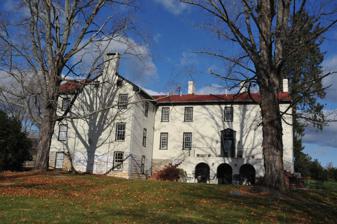
Building: Sunnyside (Lexington, Virginia)
Country: United States of America
Year built: 1790
Historic house in Virginia, United States United States historic place Sunnyside U.S. National Register of Historic Places Virginia Landmarks Register Show map of Virginia Show map of the United States Location 160 Kendal Dr., Lexington, Virginia Coordinates 37°46′47″N 79°27′39″W / 37.77972°N 79.46083°W / 37.77972; -79.46083 Area 6.8 acres (2.8 ha) Built c. 1790 ( 1790 ) Architect Ravenhorst, Henry Architectural style Federal NRHP reference No. 02001003 VLR No. 081-7066 Significant dates Added to NRHP September 14, 2002 Designated VLR June 12, 2002 Sunnyside , also known as Sunnyside House, Sunnyside Farm, The Sycamores, and Telford, is a historic home located near Lexington , Rockbridge County, Virginia . The original section was built about 1790, and is a three-story, five-bay, Federal style brick dwelling. A rear wing was added about 1805, parlor addition in the 1840s, the east end addition in the 1860s, projecting gable windows in the 1880s-1890s, and the north and south porches in the 1940s.  Also on the property are the contributing cottage (early-19th century), dairy, machine shed, granary , garage, calving barn, and shed. It was listed on the National Register of Historic Places in 2002. Gallery References